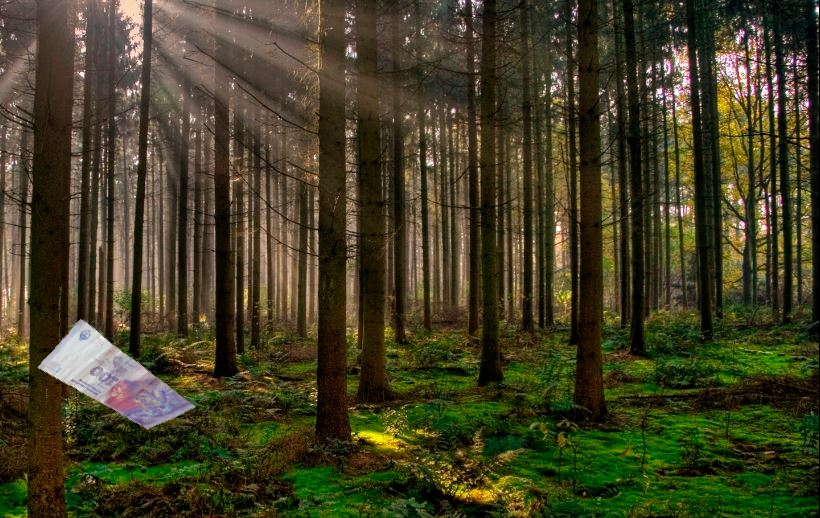
Denominación: 100